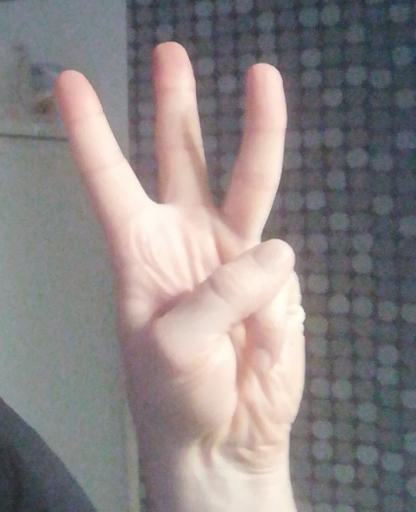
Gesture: three